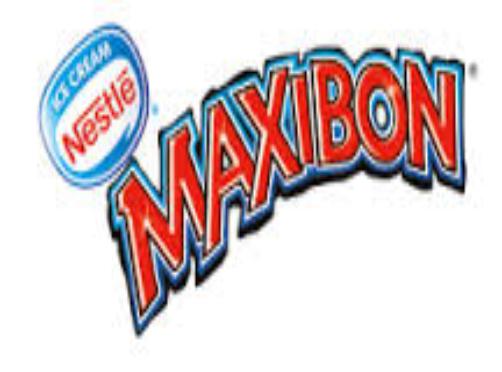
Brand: Maxibon
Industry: Food